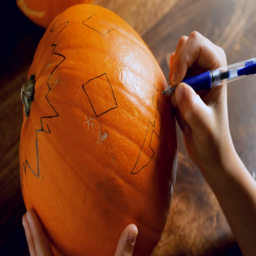
young boy carving a pumpkin for western christian holiday on a table